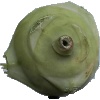
Label: Kohlrabi 1